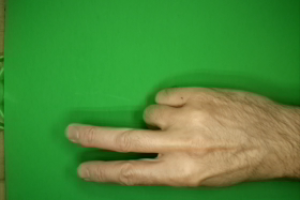
Label: scissors